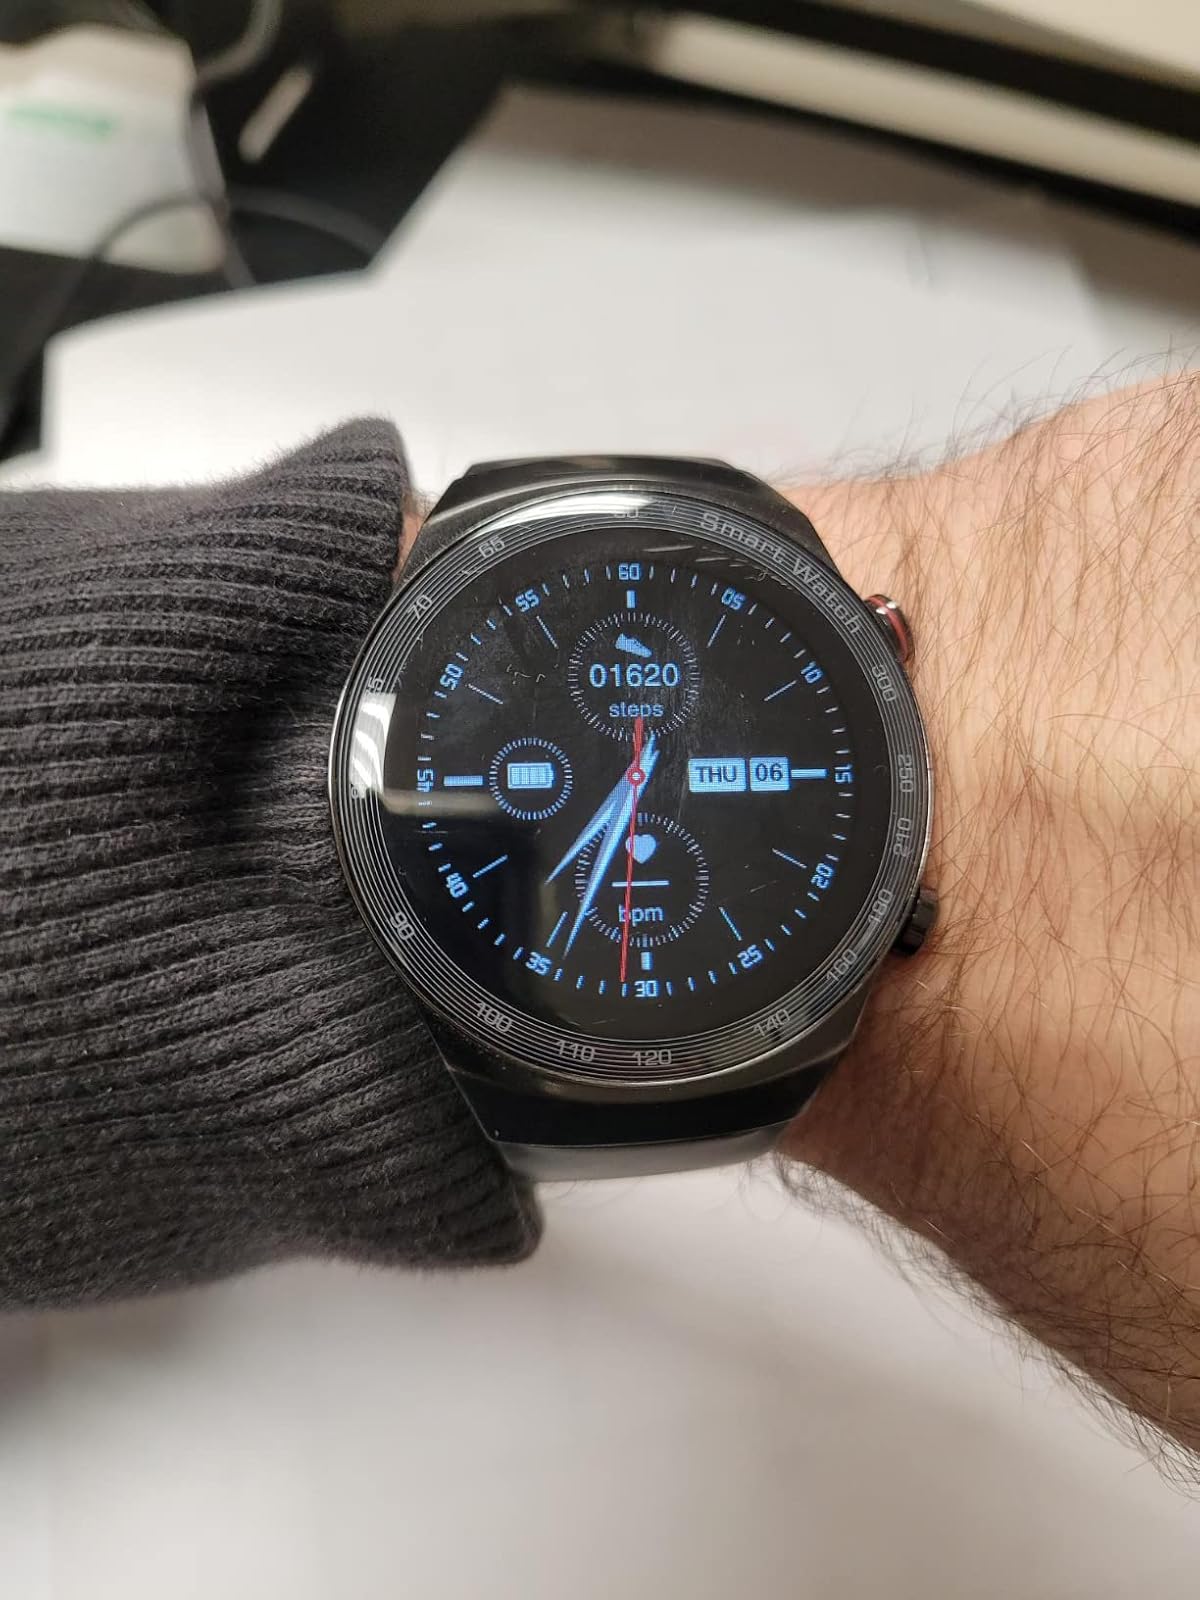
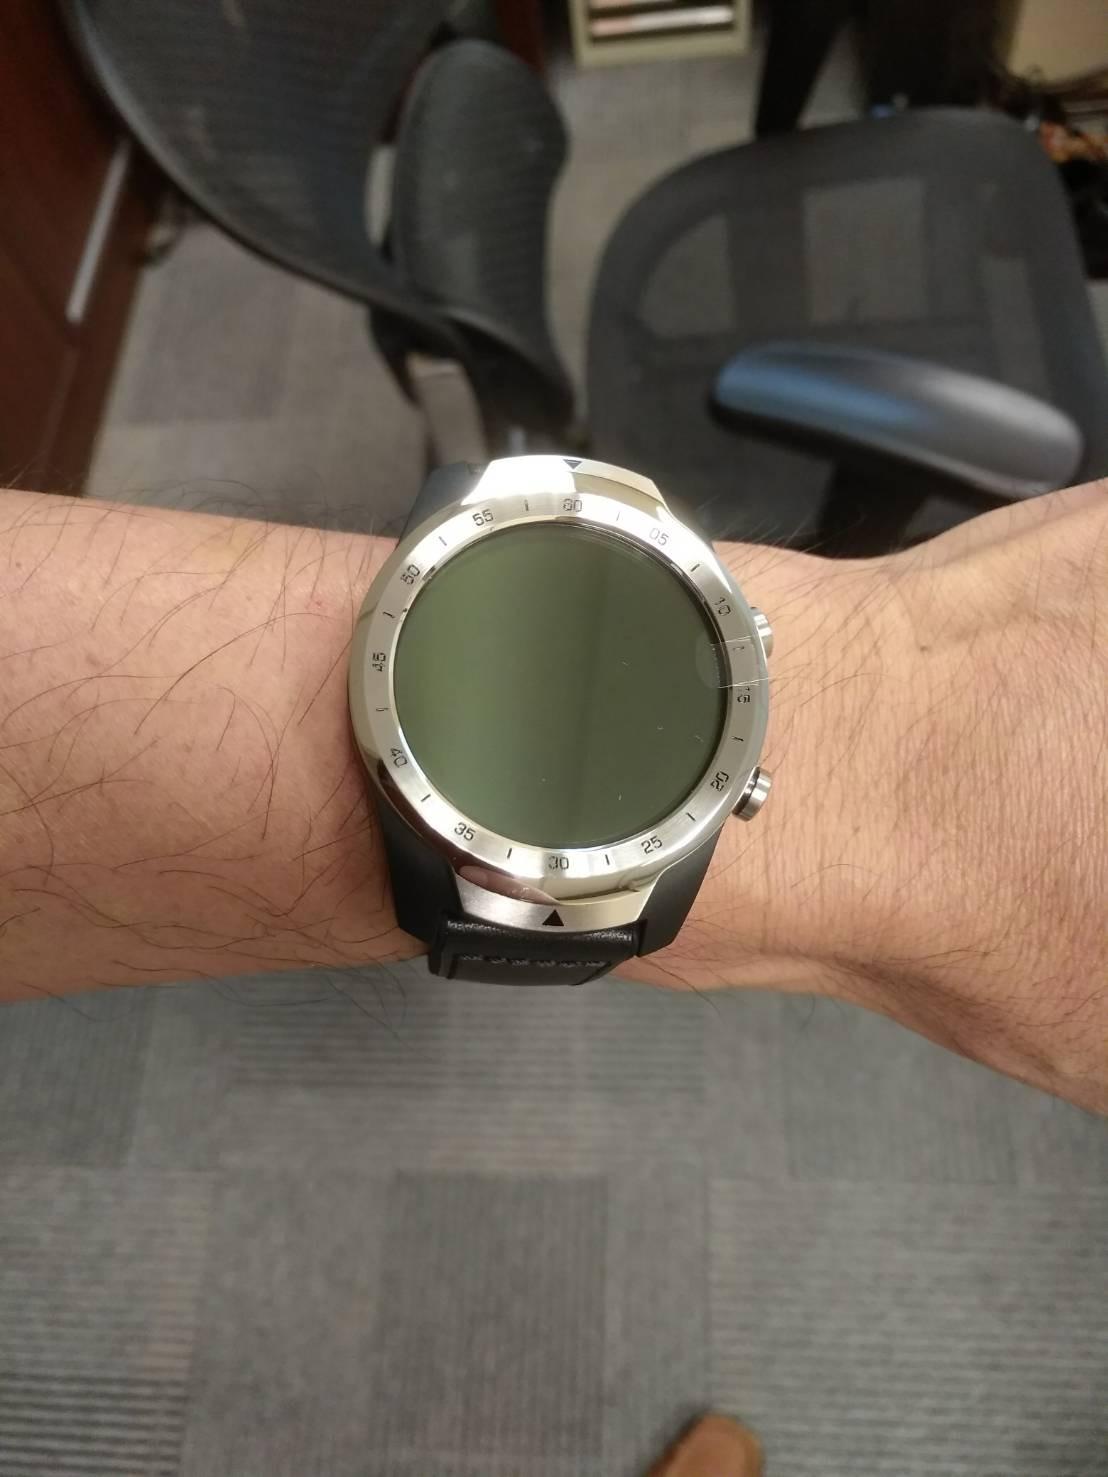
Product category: smartwatch
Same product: no